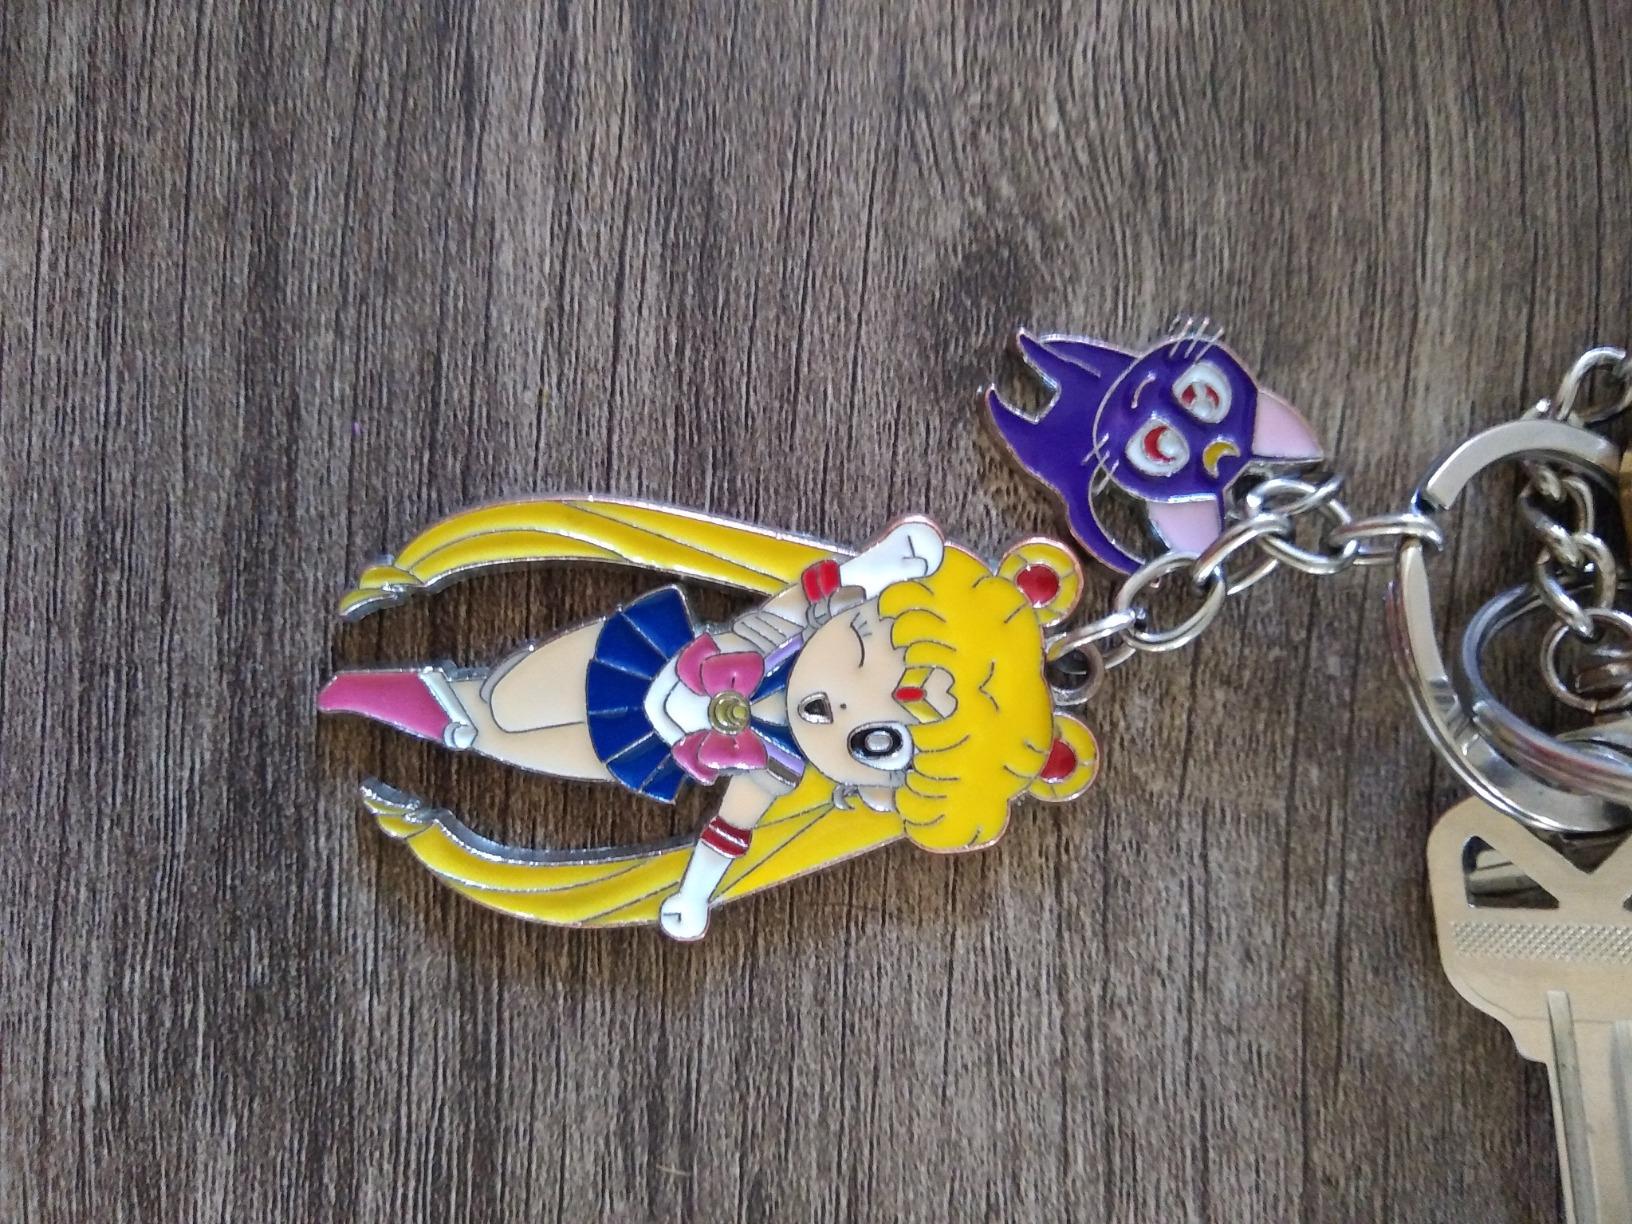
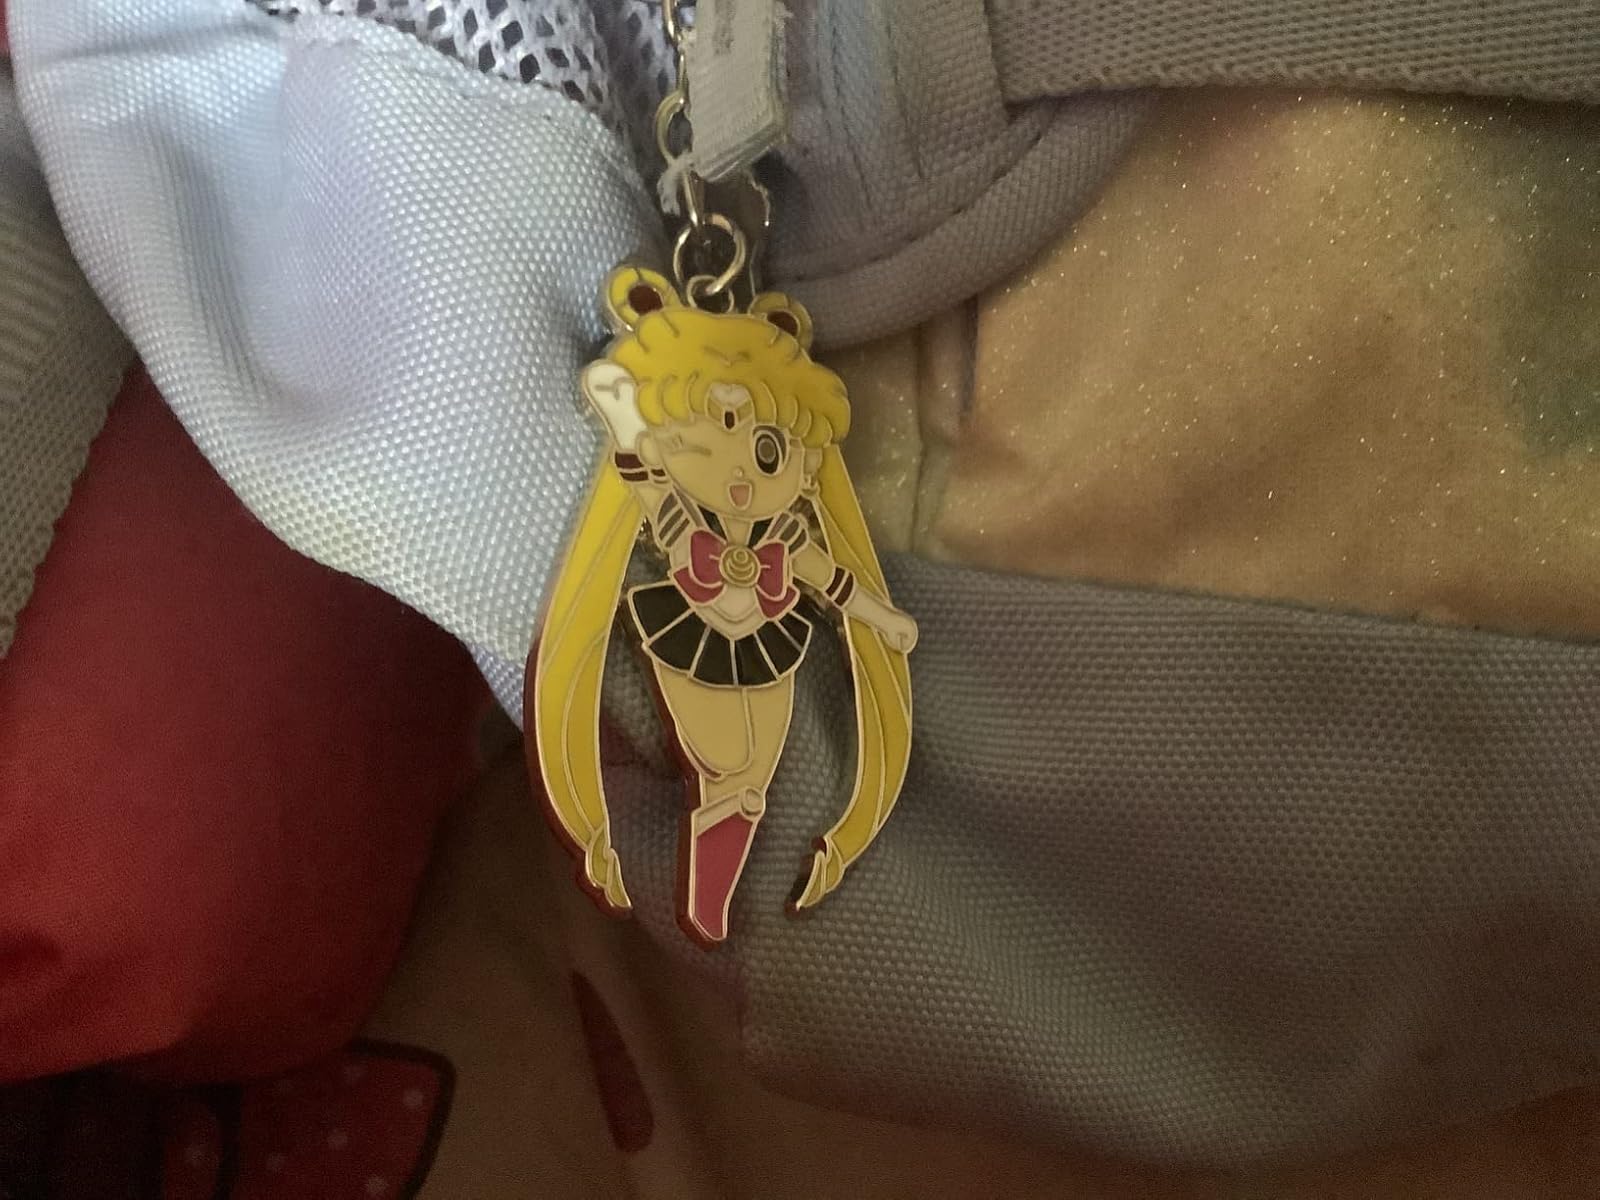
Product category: accessories_keychain
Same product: yes